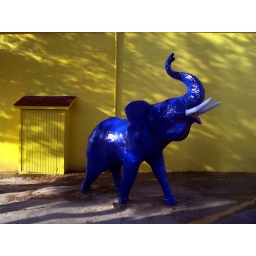
Blue Elephant Sculpture in front of a yellow wall